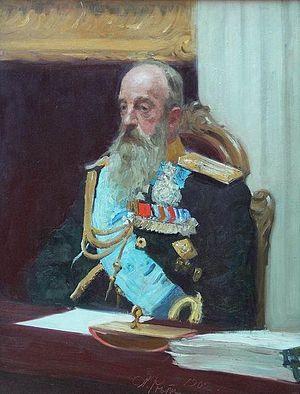
Cette page donne une liste de personnalités liées à Cannes.
Session protocolaire du Conseil d’État, de son titre complet Session solennelle du Conseil d'État du 7 mai 1901 pour le jour du jubilé des cent ans depuis son institution est un tableau d'Ilia Répine.